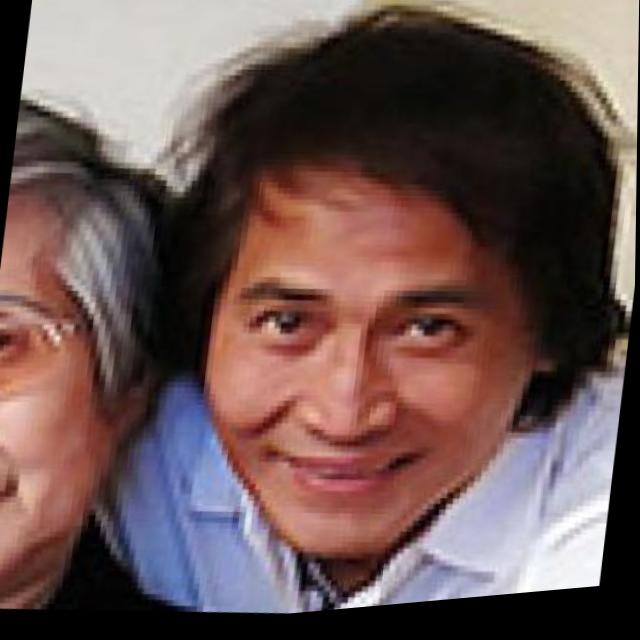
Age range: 45-64